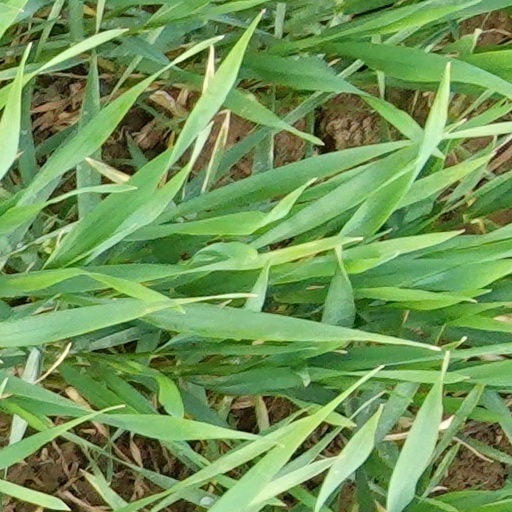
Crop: wheat